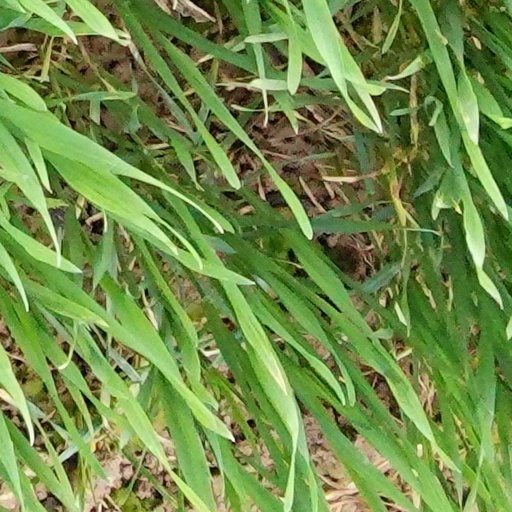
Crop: wheat